Prague

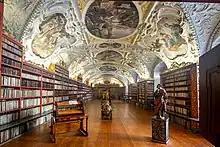

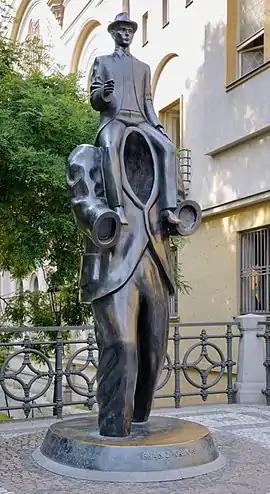
Franz Kafka monument, next to the Spanish synagogue

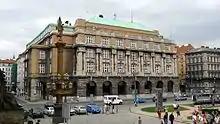
Charles University, founded in 1348, was the first university in Central Europe.

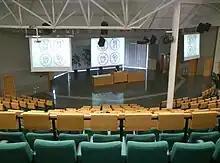
University of Economics, Prague

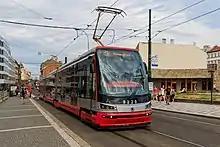
Škoda 15 T, tram of the Prague tram system

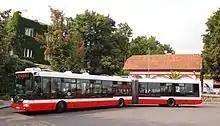
SOR NB 18 of the Prague bus service next to the Prague Zoo

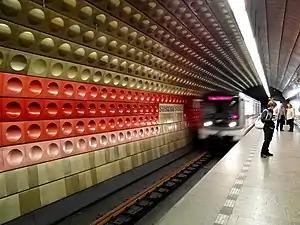
Staroměstská metro station of Prague Metro

Since the fall of the Iron Curtain, Prague has become one of the world's most popular tourist destinations. Prague suffered considerably less damage during World War II than some other major cities in the region, allowing most of its historic architecture to stay true to form. It contains one of the world's most pristine and varied collections of architecture, from Romanesque, to Gothic, Renaissance, Baroque, Rococo, Neo-Renaissance, Neo-Gothic, Art Nouveau, Cubist, Neo-Classical and ultra-modern.